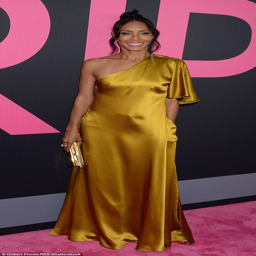
goddess : all eyes were on actor when she stepped out for the premiere of her new movie , on thursday night